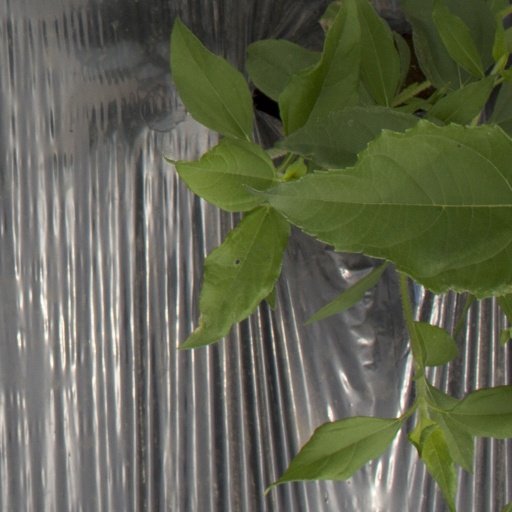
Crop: Jerusalem artichoke